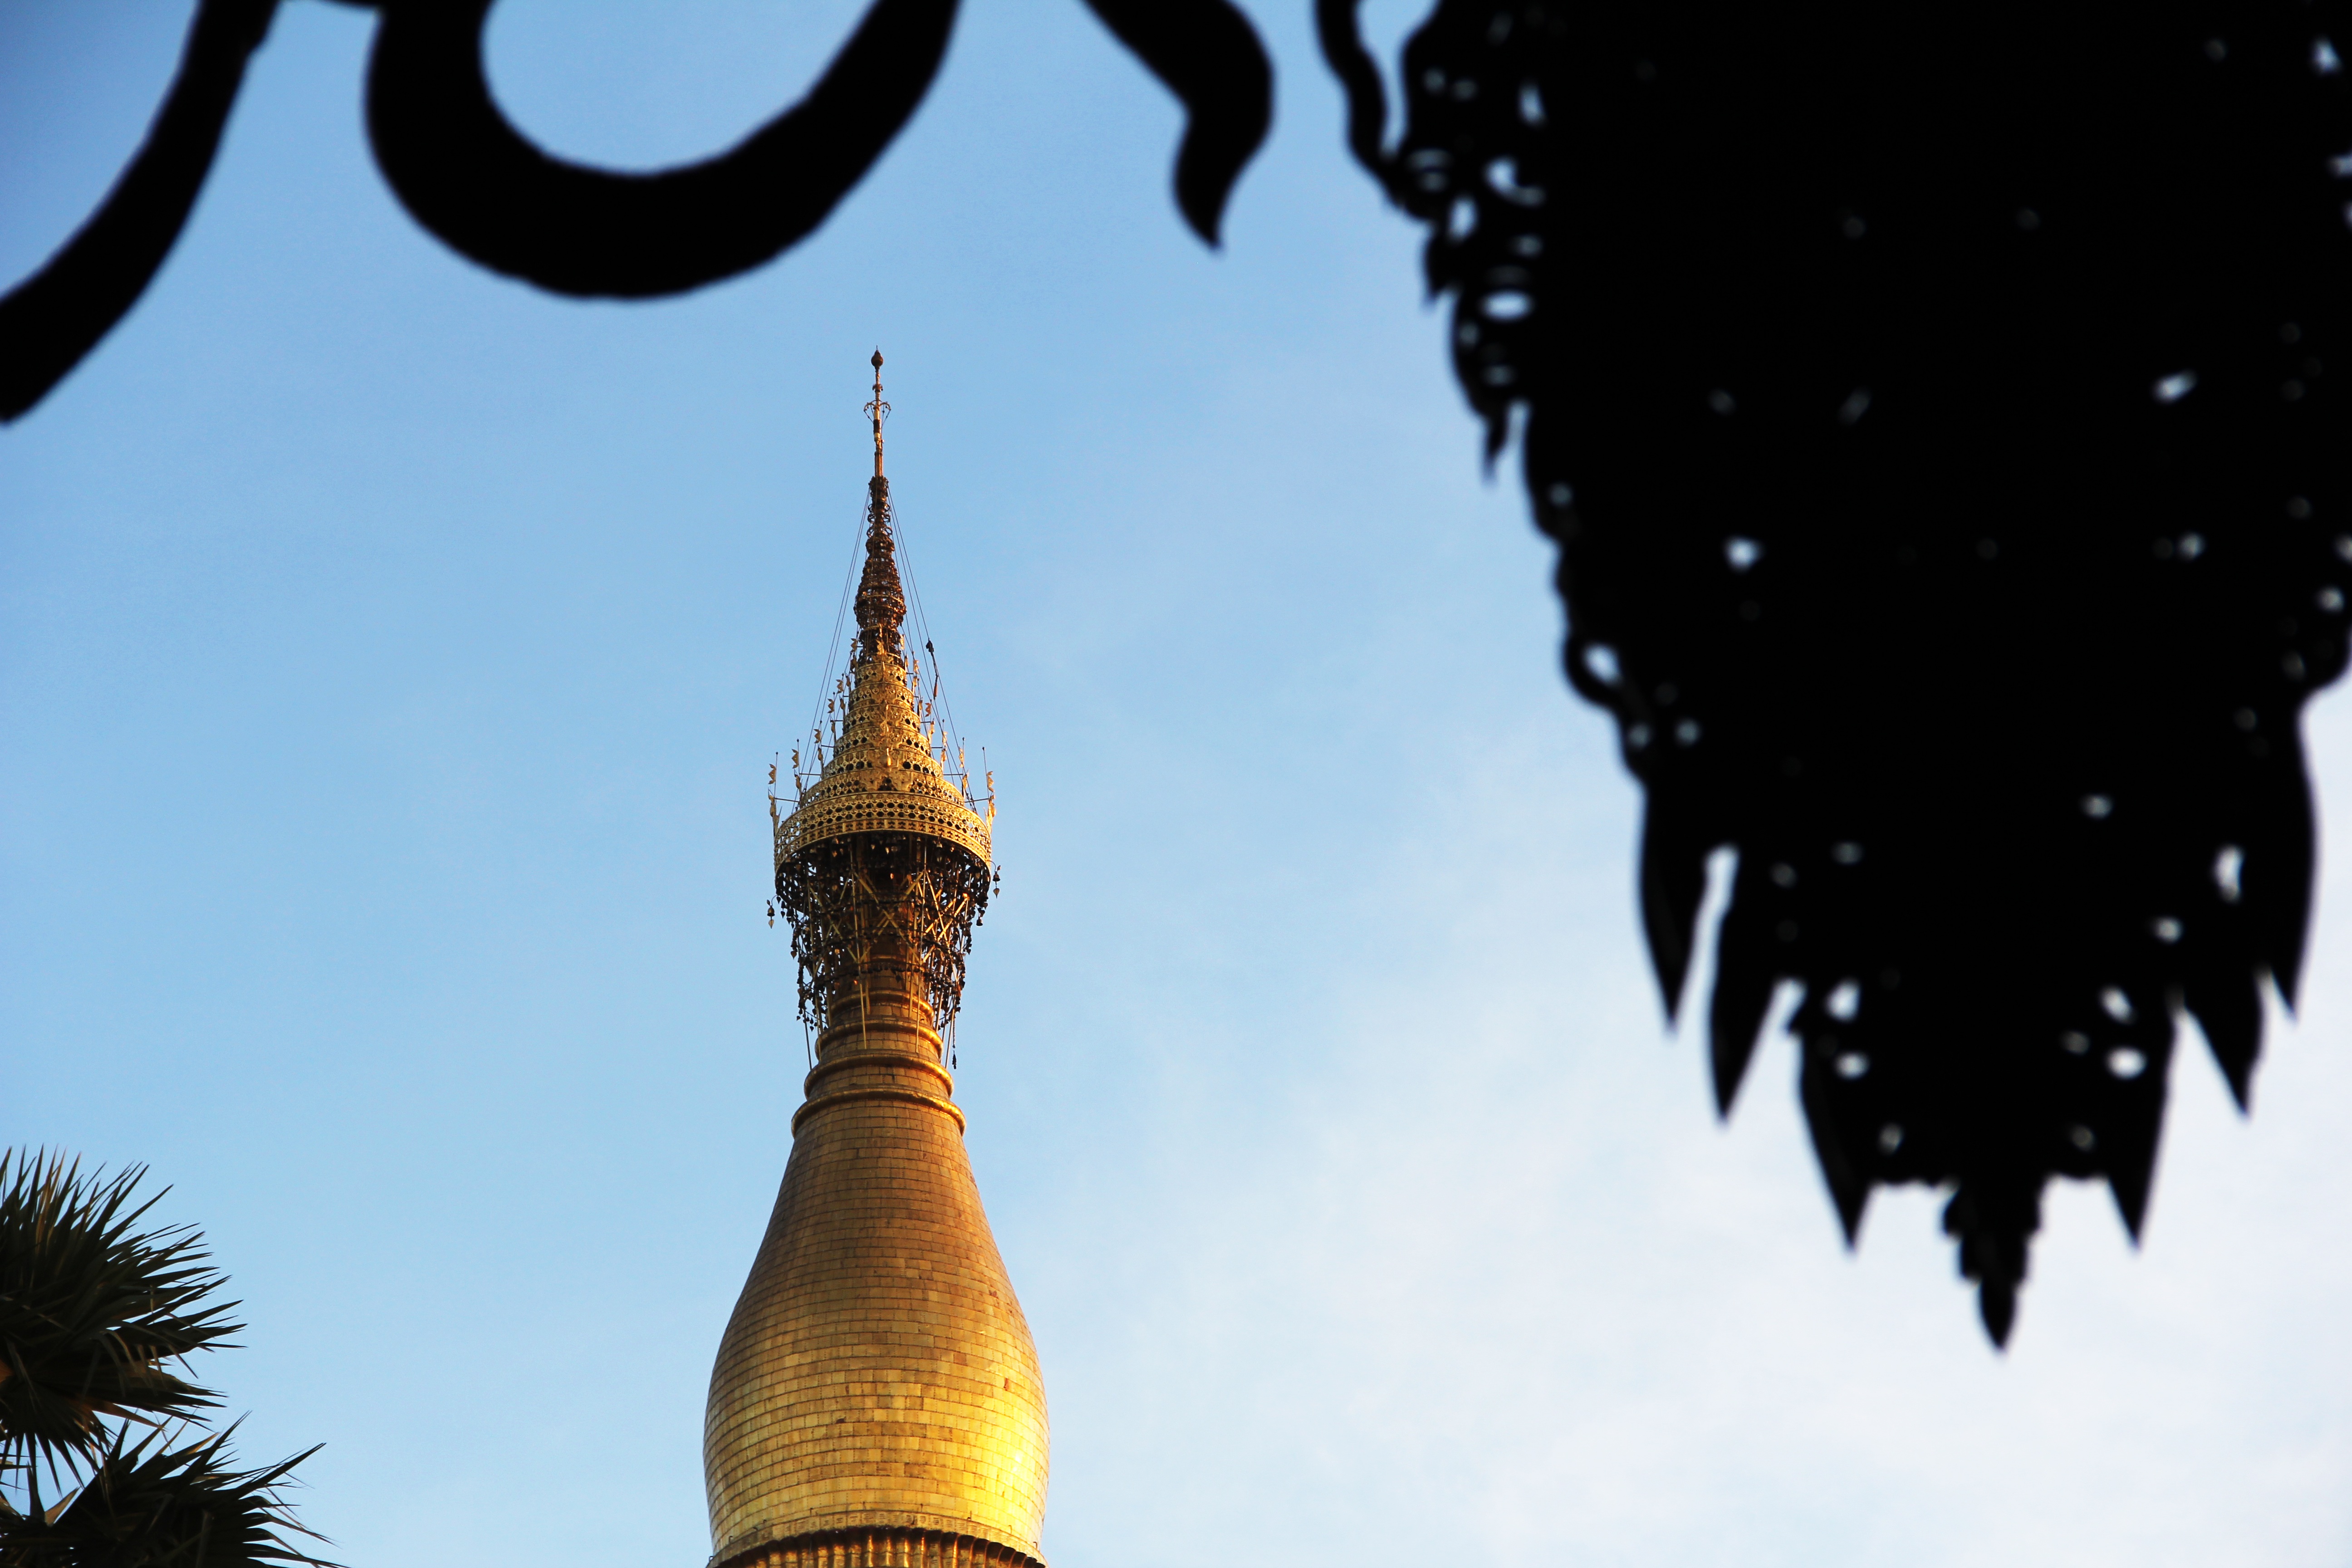
tower, great, gold, temple, buddha